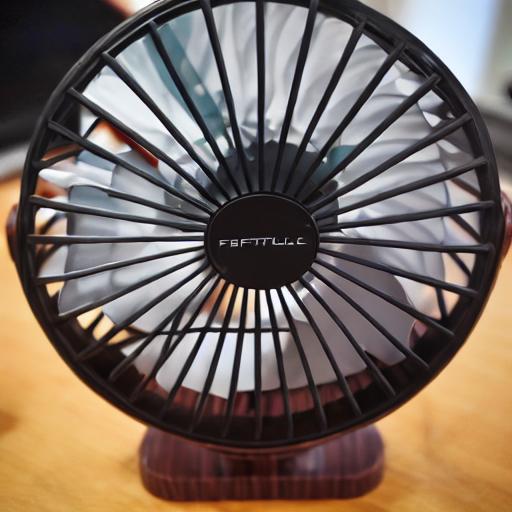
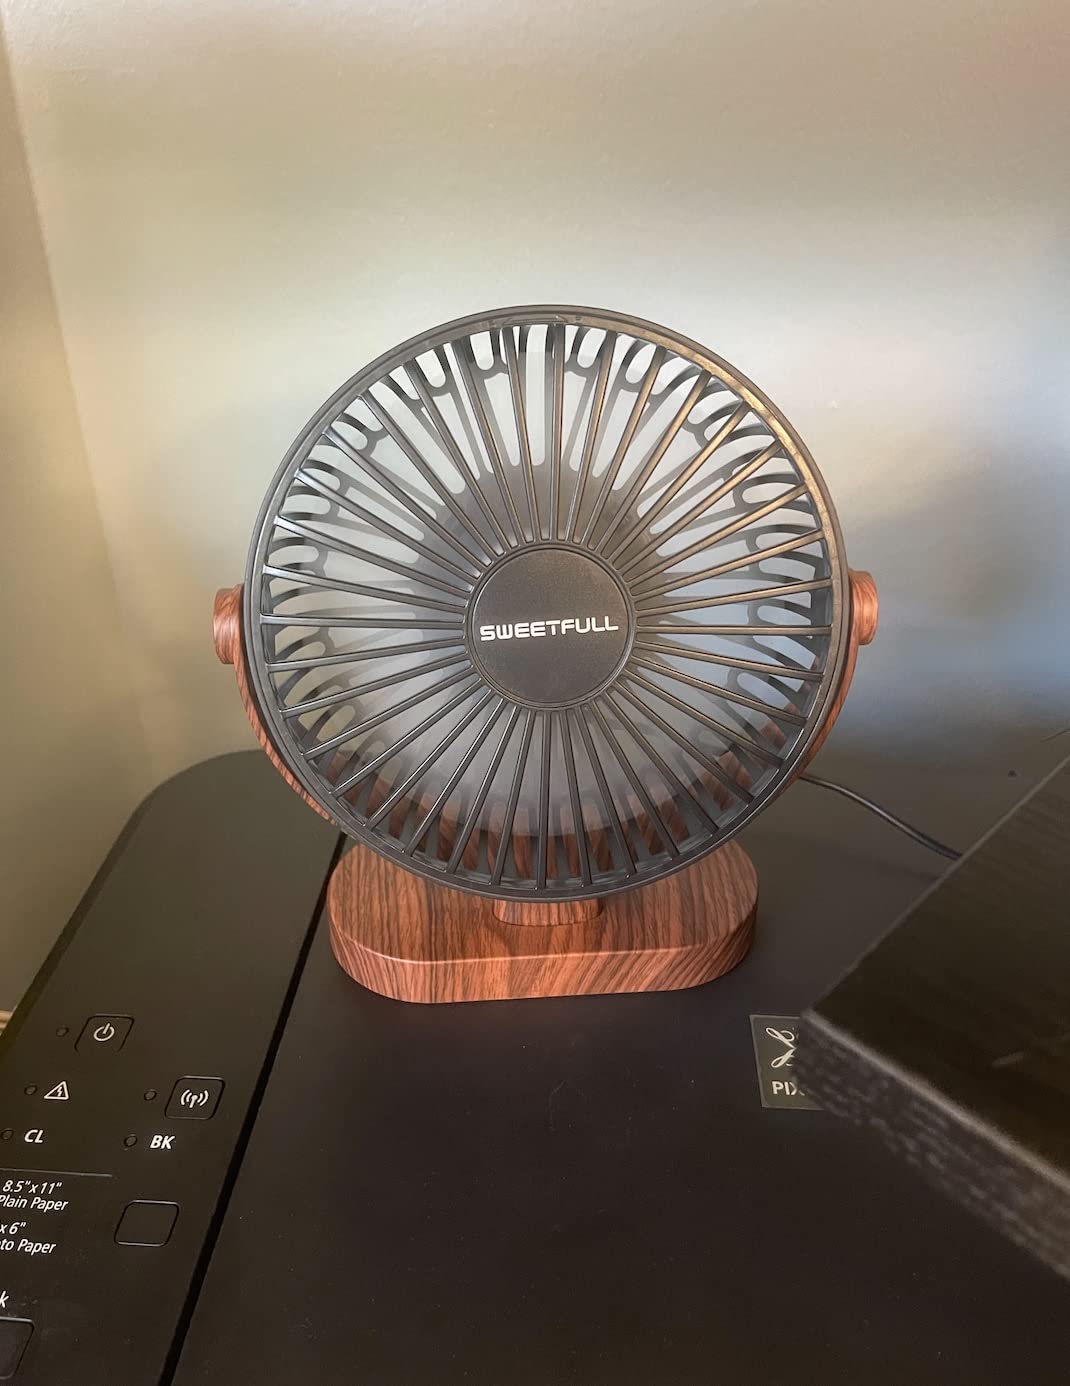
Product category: fan
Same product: no